NBC Montana

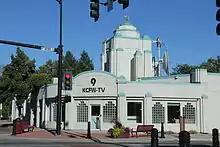
KCFW-TV's Kalispell studios and offices

Additionally, the station pursued a policy of regional expansion. In 1965, it built a 100-watt translator on channel 9 in Kalispell. The Flathead had been without a local station since the folding of KGEZ-TV/KULR in 1959. That December, the FCC simultaneously approved a channel 6 translator for KGVO-TV in Butte as well as a translator for Butte's local station, CBS affiliate KXLF-TV, in Missoula. On June 10, 1968, the Kalispell translator was upgraded to a full-power semi-satellite under the call letters KCFW-TV, while the Butte translator was replaced with full-power semi-satellite KTVM in May 1970. In 1976, primary coverage of ABC programs shifted from KGVO-TV to KXLF and its Missoula satellite, KPAX-TV.